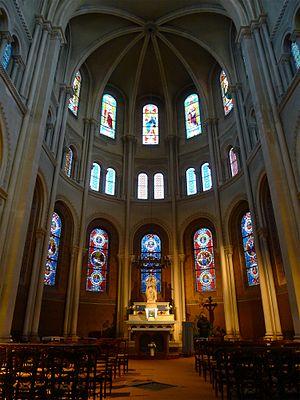
Église Saint-Ambroise (chapelle de la Vierge) - Paris XI
L'église Saint-Ambroise est une église du 11ᵉ arrondissement de Paris, nommée en l'honneur de saint Ambroise.